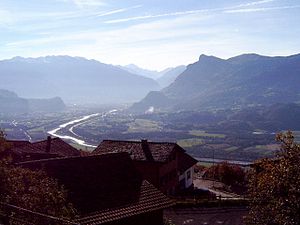
Oben am jungen Rhein
"""Junger Rhein"", udsigt fra Triesenberg i Liechtenstein"
Oben am jungen Rhein er nationalhymnen i Liechtenstein siden 1920. Den blev lettere bearbejdet i 1963, da man fjernede tyske elementer i teksten, og titlen blev ændret fra Oben am deutschen Rhein til den nuværende titel.